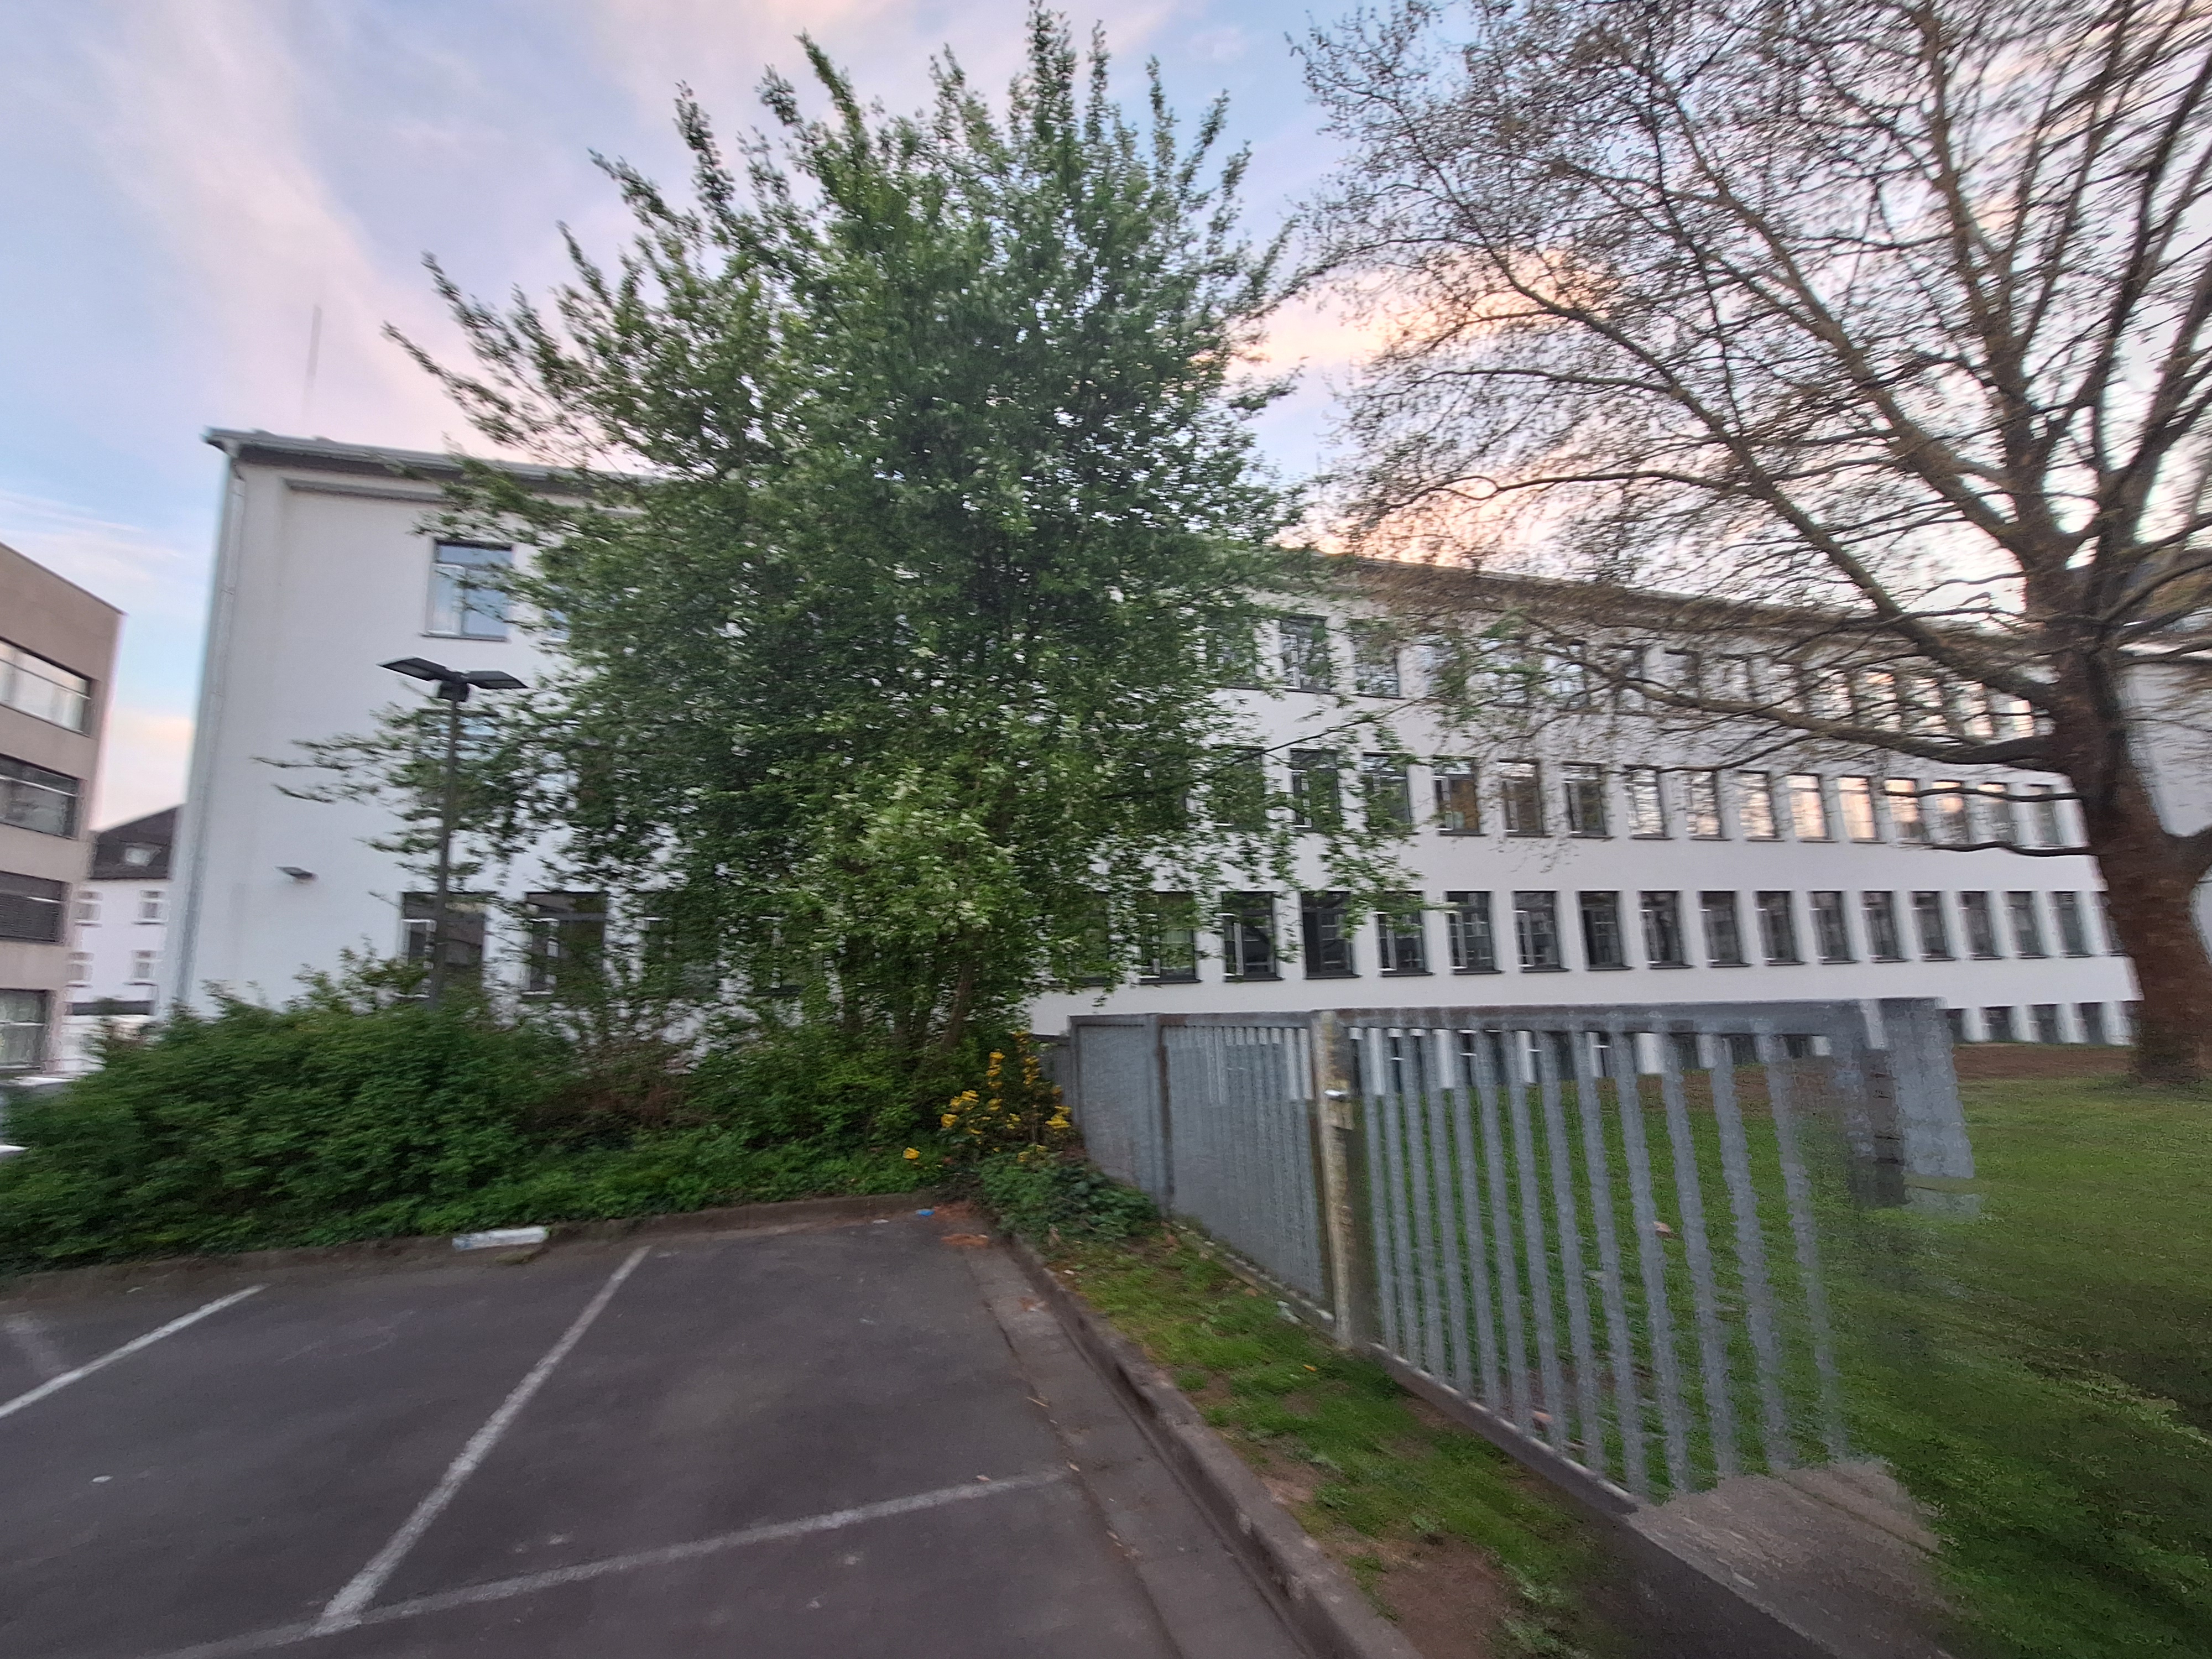
Building: Biegenstraße 12